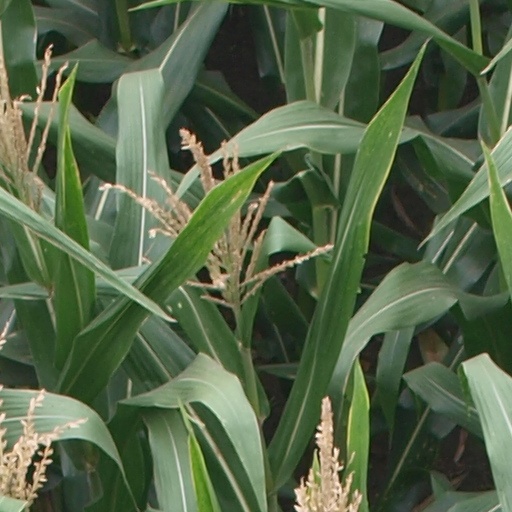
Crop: maize; corn